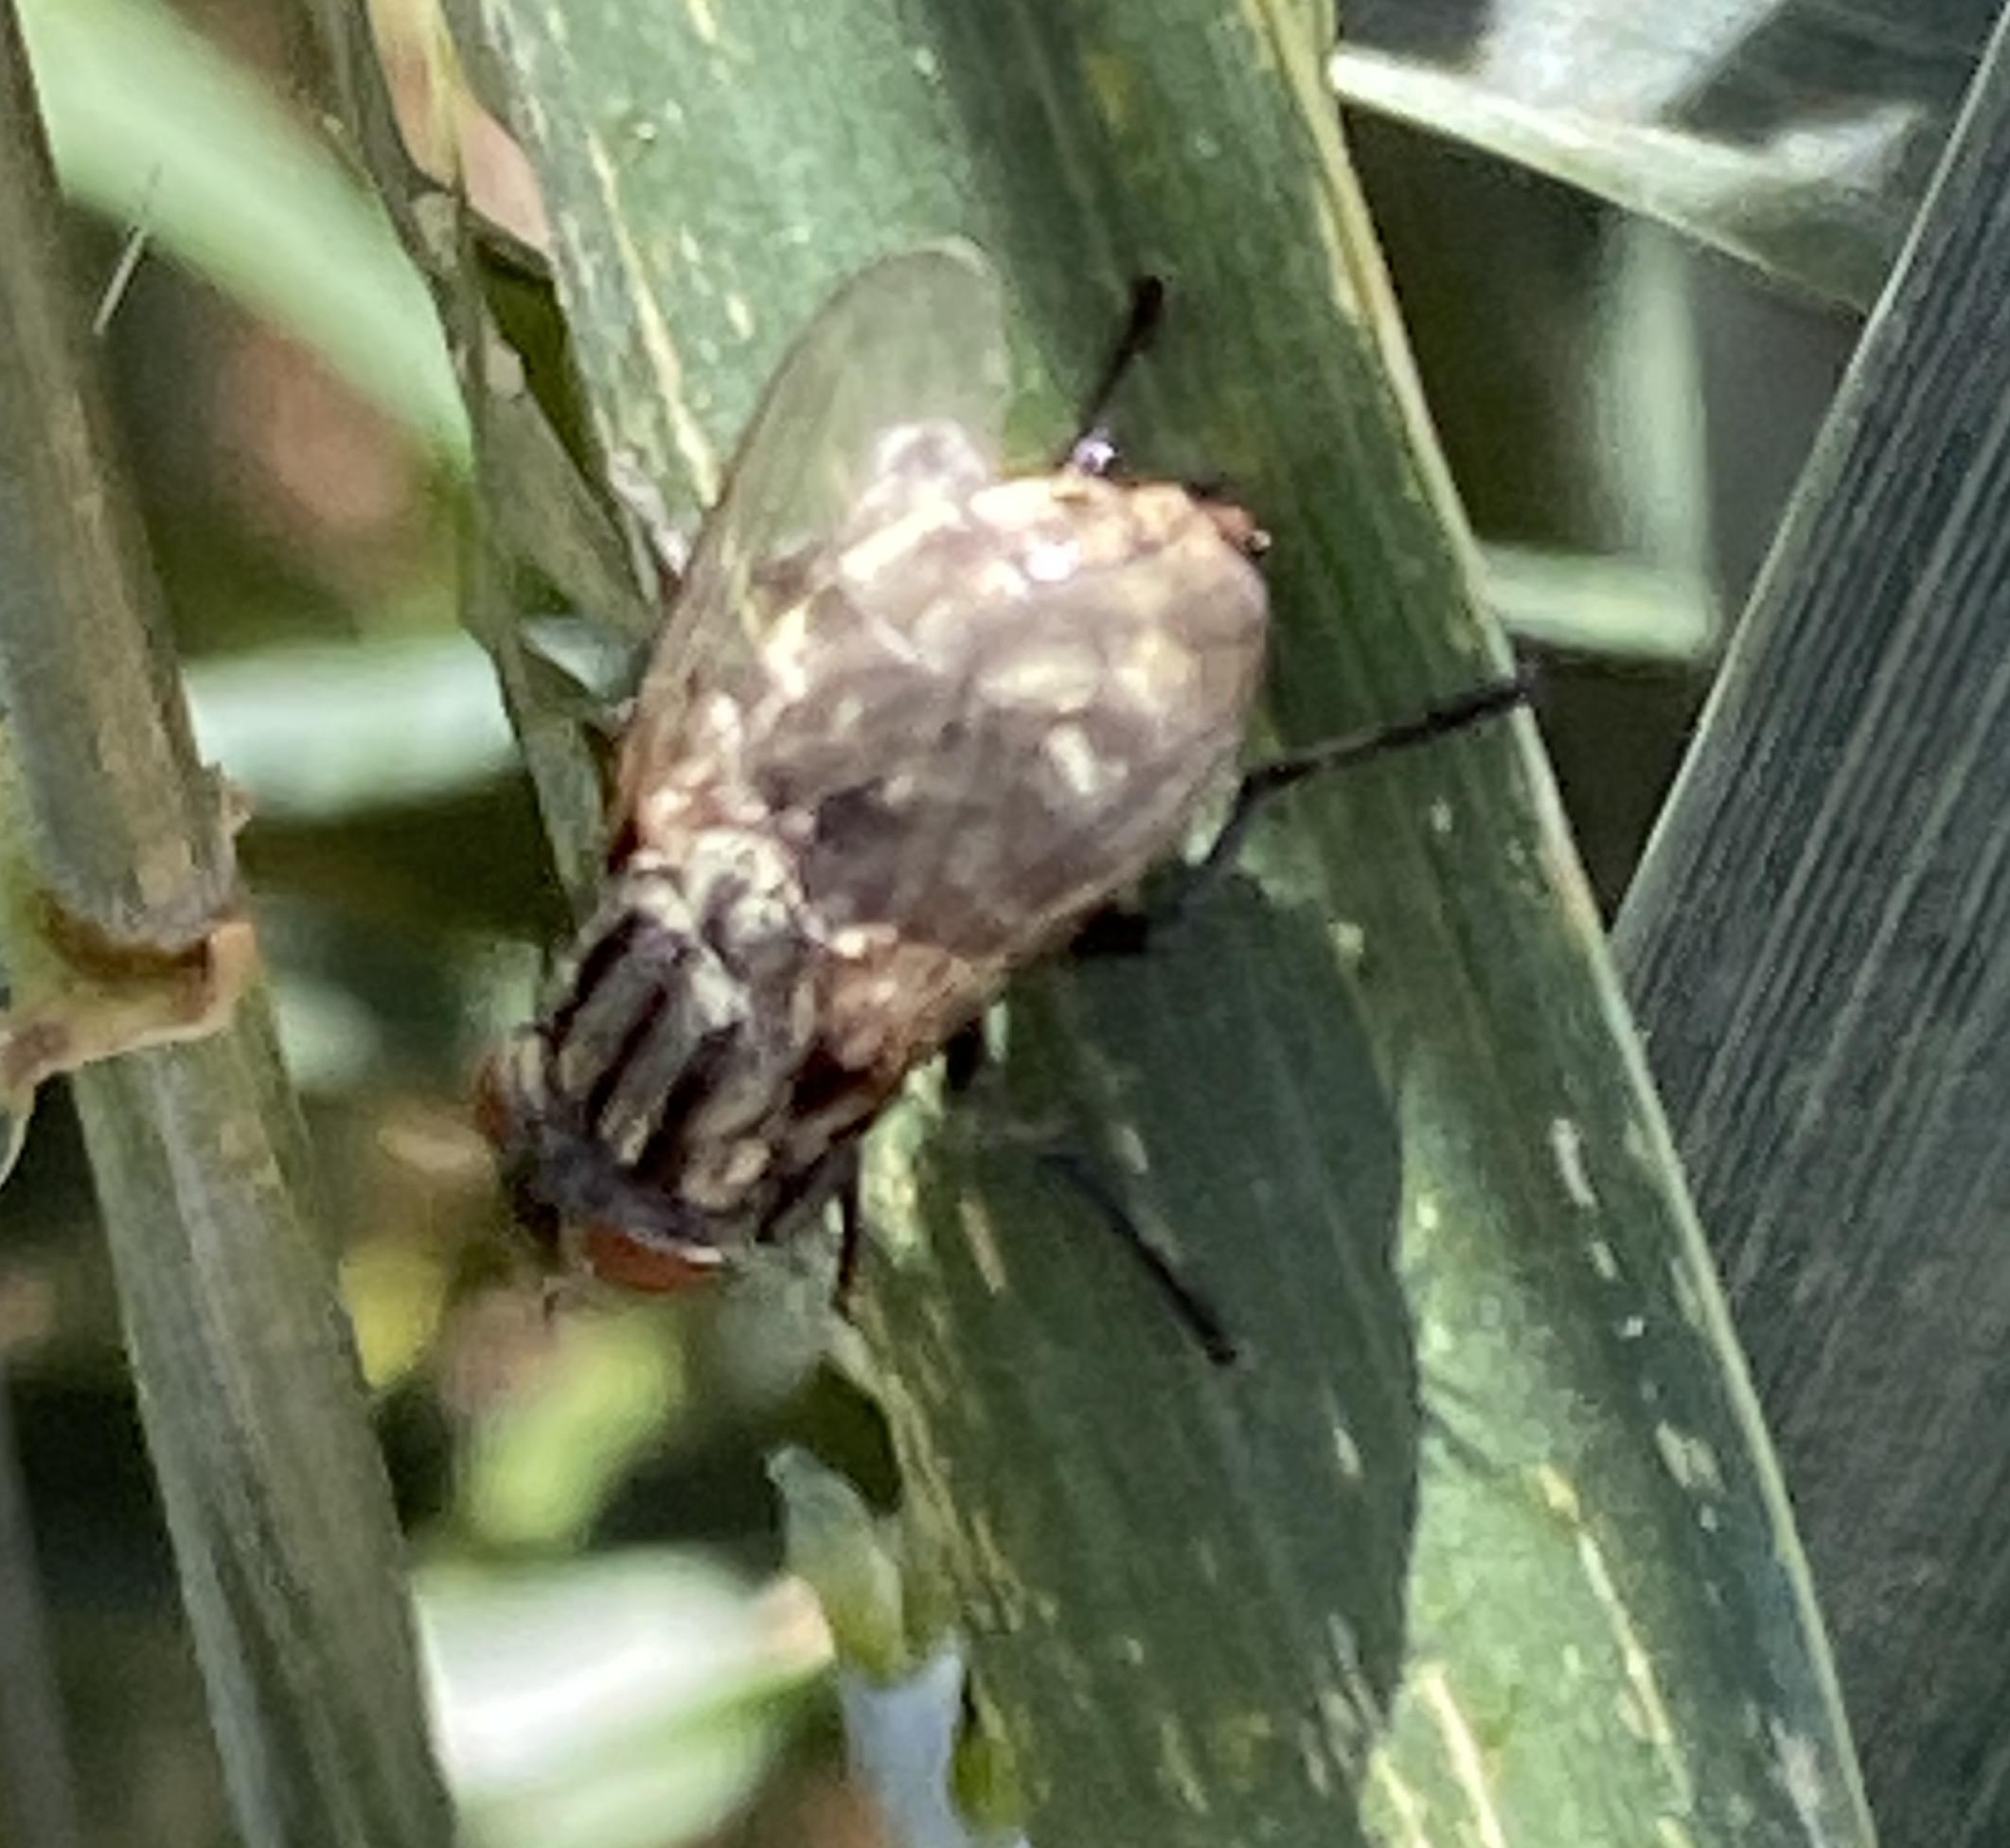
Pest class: non_pest_herbivores